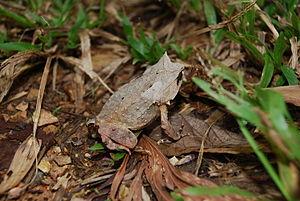
Megophrys ligayae est une espèce d'amphibiens de la famille des Megophryidae.